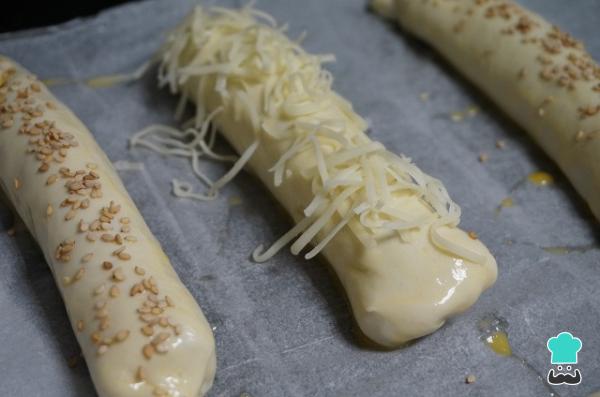
Encima, espolvoreamos semillas de sésamo, queso rallado..., ¡lo que queramos!